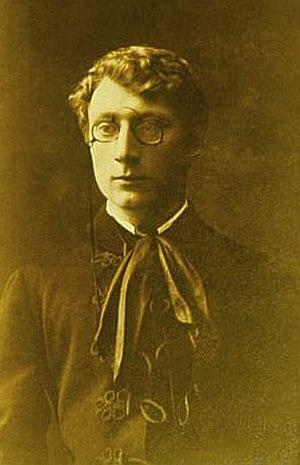
Antonín Sova est un poète symboliste tchécoslovaque.